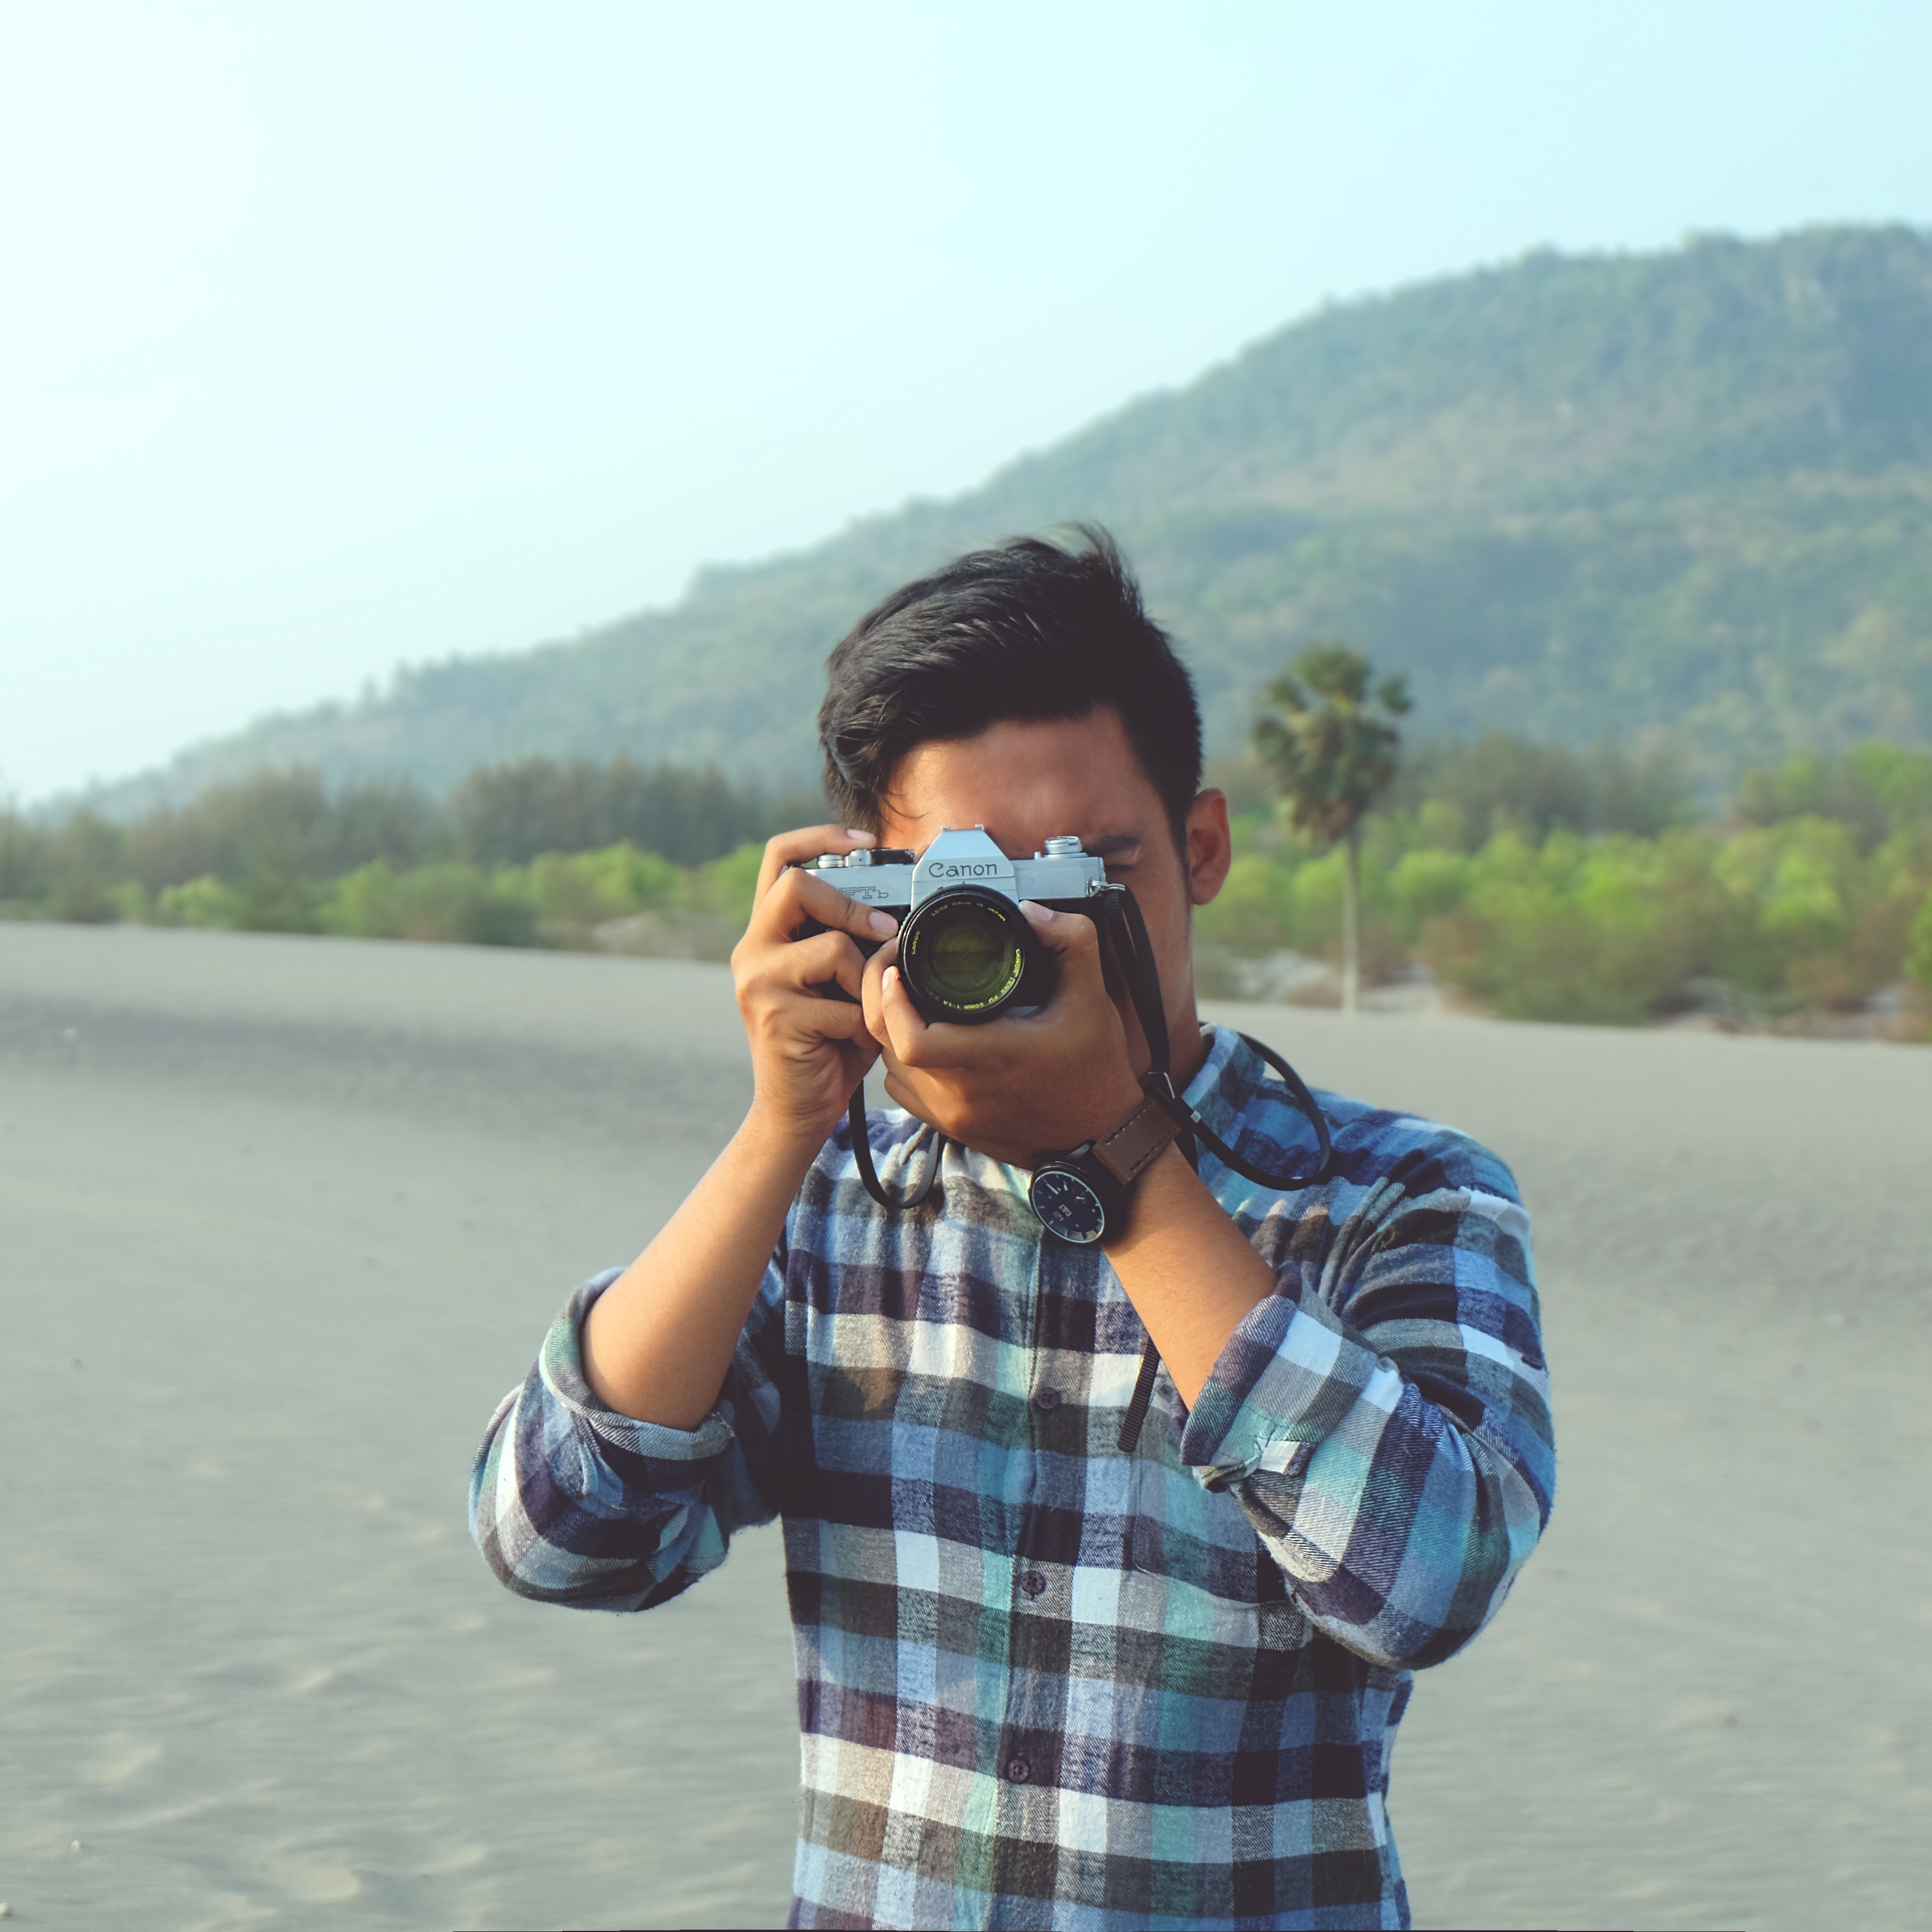
man, person, camera, photography, photographer, vacation, canon, holding, focus, sunglasses, glasses, shoot, photographing, hobby